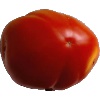
Label: Tomato 1